Nacho Fresneda

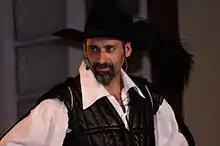
Fresneda as Don Juan Tenorio in 2010

In the 2017 Feroz Awards, Fresneda was nominated as Best Leading Actor in a Series for "The ministry of Time".